List of birds of India

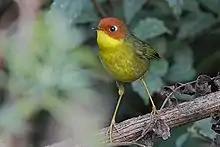
Chestnut-headed tesia

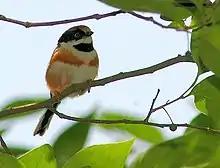
Black-throated tit

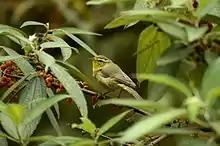
Tickell's leaf warbler

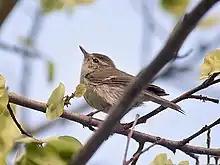
Greenish warbler

Bulbuls are medium-sized songbirds. Some are colourful with yellow, red or orange vents, cheeks, throats or supercilia, but most are drab, with uniform olive-brown to black plumage. Some species have distinct crests.